Bili ape

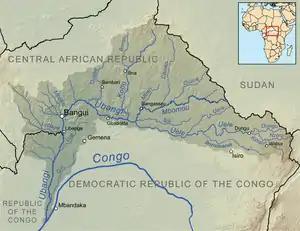
map of the Ubangi river

Bili is a city, and a river tributary, which lies in the Democratic Republic of the Congo's far north, about east of the Ebola River. It lies to the north of the Uélé River, to the south of this river lie deep tropical rainforests, whereas around Bili lie wetlands and the forests are broken by patches of savanna. Civil war and neglect had left the region relatively undeveloped and wild, with people still using home-made guns of ancient design in 2005.